Cheng Wei-yuan

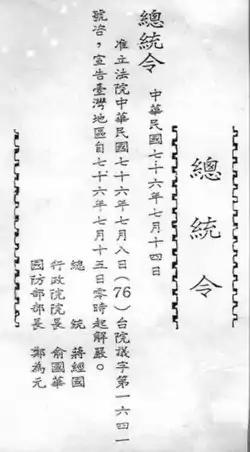
Minister Cheng endorsed Pres. Chiang’s decree to lift the Martial Law in 1987

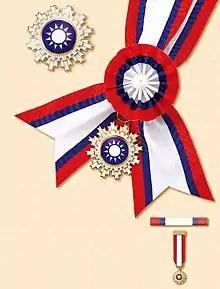
Order of Blue Sky and White Sun with Grand Cordon Ribbon

Cheng Wei-yuan (20 January 1913 – 3 August 1993) was a Taiwanese politician. He was the only Minister of National Defense (1987-1989) with the complete personal achievements in all the 4 power systems (Kuomintang, Politics, Military and Intelligence) in the ROC history. Being one of the few top-rank KMT generals sympathizing the victims by the Martial Law operation during White Terror and supporting the democratic modernization trend of the state; he kept the open-mind policy of communication to cooperate with the demands of parliament, media and societies, including the subtle relation with the newly founded Democratic Progressive Party.